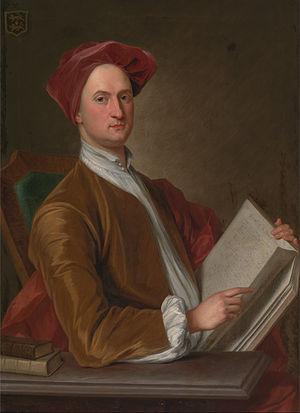
Sir John Rushout, 4ᵉ baronnet PC, de Northwick Park, Worcestershire est un homme politique britannique whig qui siège à la Chambre des communes pendant 55 ans de 1713 à 1768. Il est un partisan de Pulteney dans l’opposition à Walpole et fait brièvement partie d’une administration. Il est Doyen de la Chambre à partir de 1762.